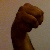
The image shows a hand gesture representing the letter 'M' in Indian Sign Language.